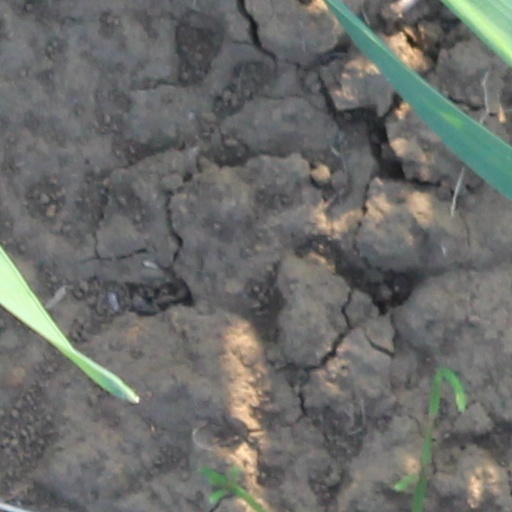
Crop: wheat